1860 civil conflict in Mount Lebanon and Damascus

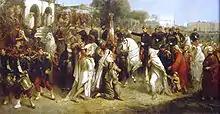
French expeditionary corps led by General Beaufort d'Hautpoul, landing in Beirut on 16 August 1860.

The war in Mount Lebanon and the Beqaa Valley caused inter-communal tension throughout Ottoman Syria. On 23 June, a Sunni Muslim man had been killed during a dispute with a Christian refugee in Beirut. The man's death prompted his angry relatives to demand from the Ottoman authorities that the perpetrator be executed. The authorities arrested a suspect and tried him immediately, but by then mobs were forming throughout the city, whose population had doubled due to the influx of Christian refugees. Panic ensued among the Christians in Beirut, and many were assaulted or threatened, including Europeans. The acting governor of Beirut, Isma'il Pasha, deployed troops throughout the city to prevent violence, but ultimately decided that the only way to disperse the mobs was by executing the Christian suspect, who consistently declared his innocence. Although only the actual governor, Khurshid Pasha (who was in Deir al-Qamar), could sanction an execution and the European consuls refused to give their blessing to it, Isma'il Pasha had the suspect executed within twelve hours of the Muslim man's killing to avert further violence. The angry crowds consequently dispersed and calm was restored to Beirut.